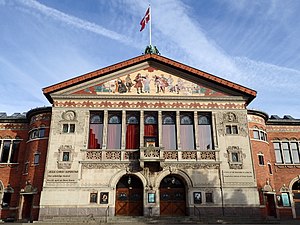
Fredede bygninger i Aarhus Kommune
Aarhus Teater
Denne liste over fredede bygninger i Aarhus Kommune viser alle fredede bygninger i Aarhus Kommune, bortset fra kirker. Listen bygger på data fra Kulturarvsstyrelsen.